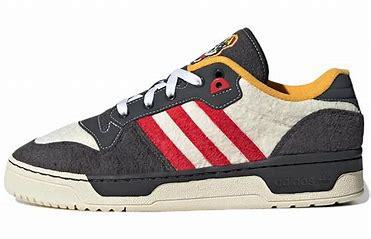
Brand: adidas
Model: Rivalry Skate